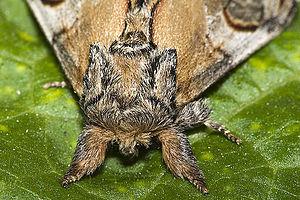
Le Bois veiné, Notodonta ziczac, est une espèce de lépidoptères, un papillon de nuit qui appartient à la famille des Notodontidae, à la sous-famille des Notodontinae, et au genre Notodonta.